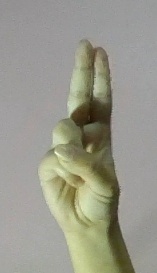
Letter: taa